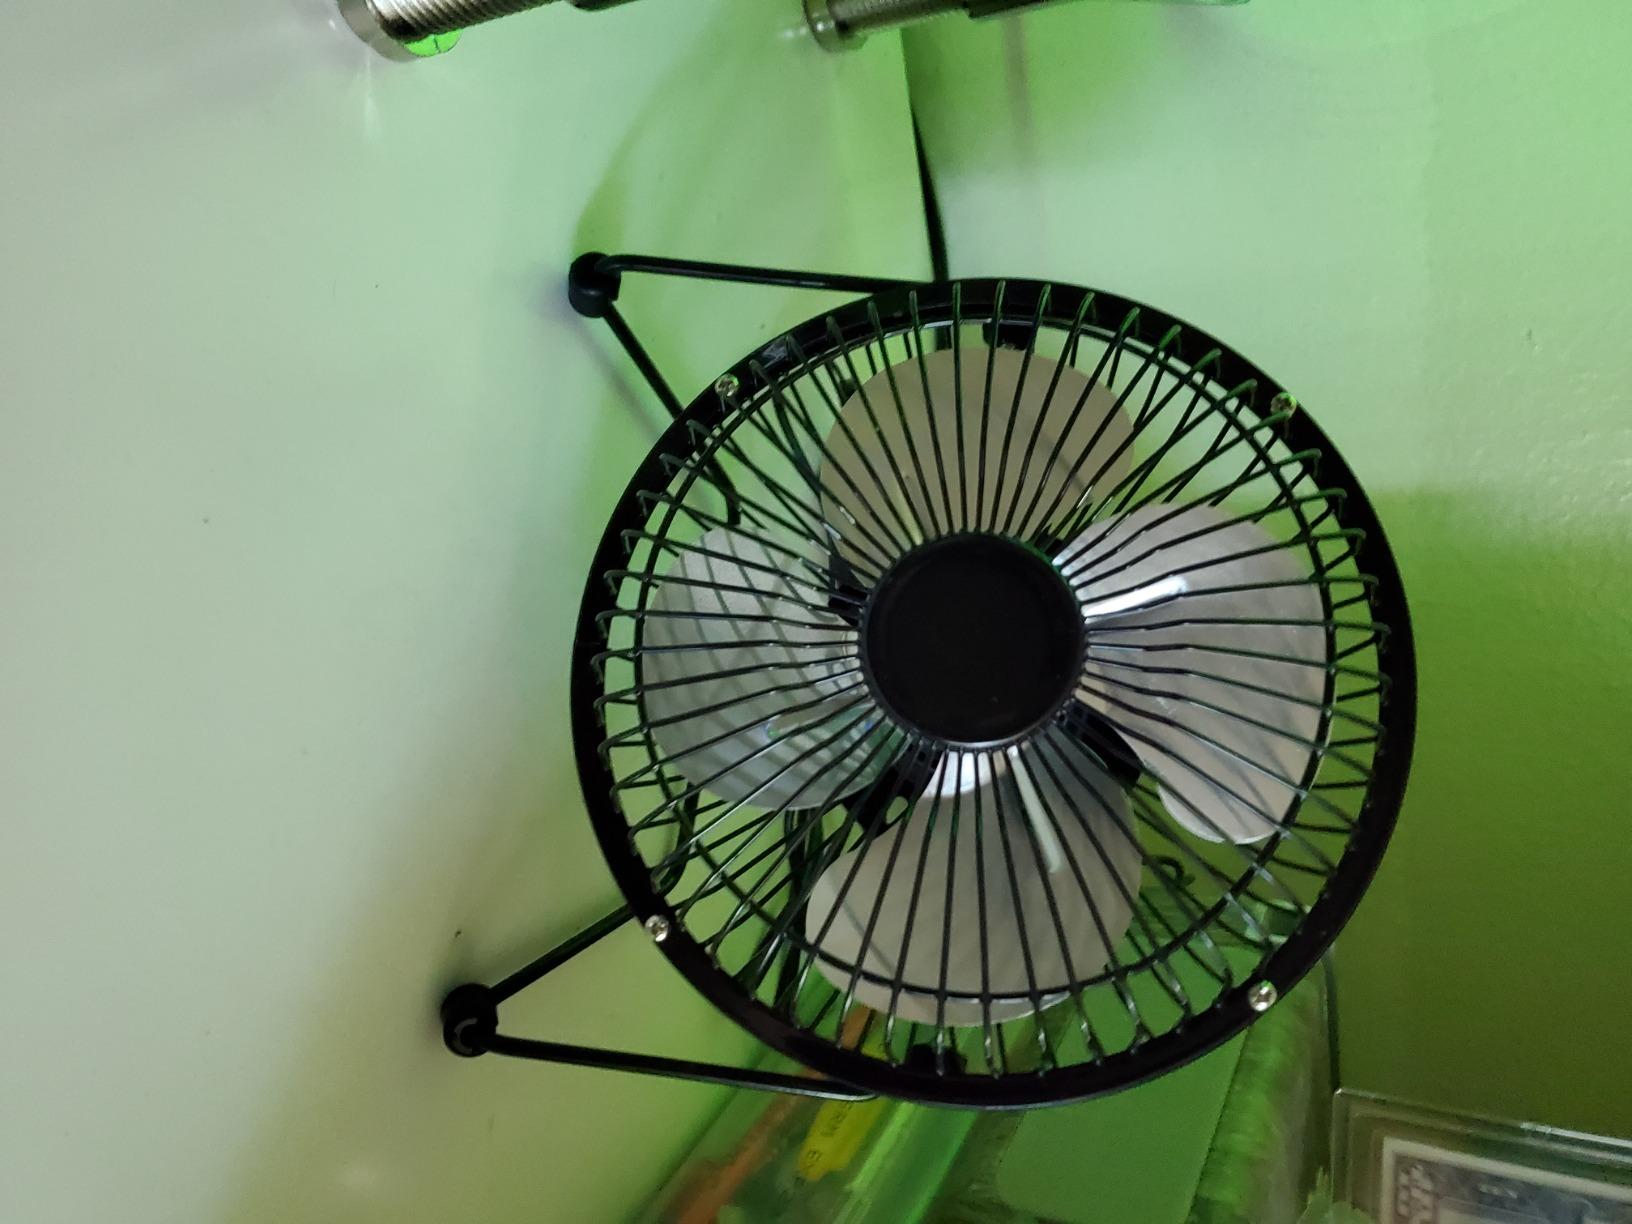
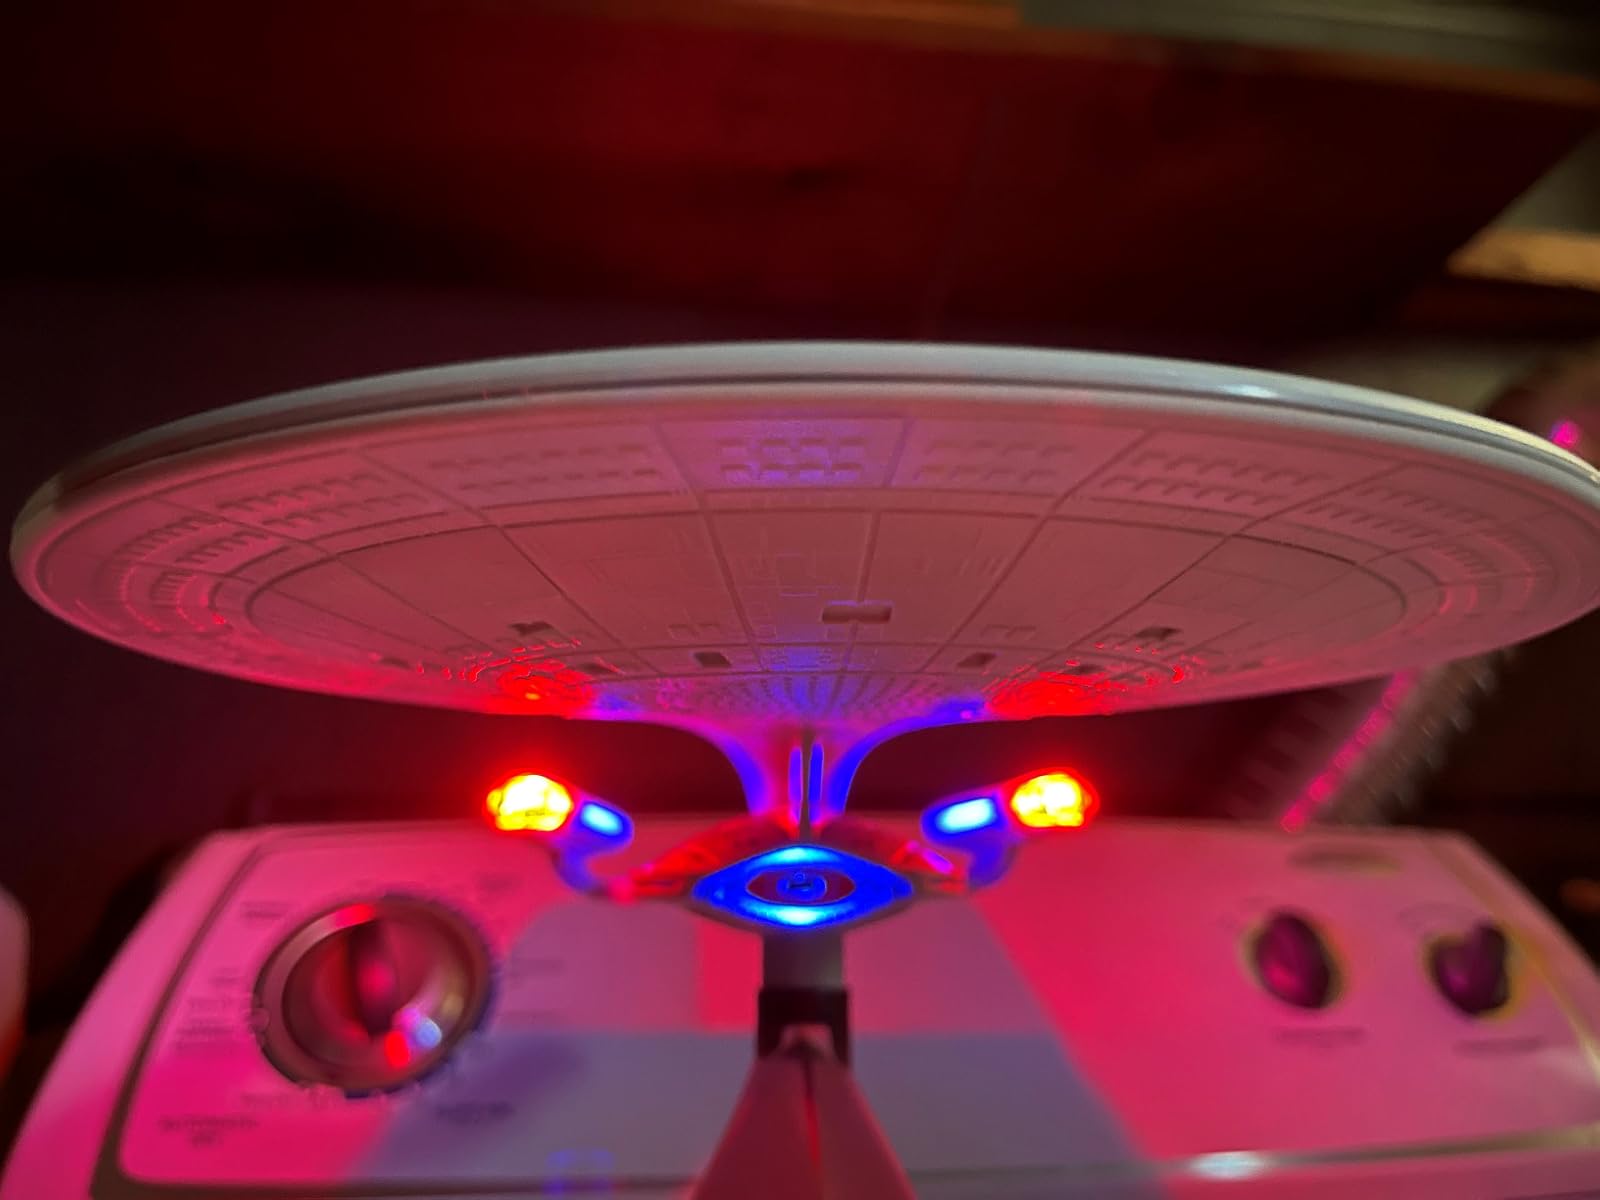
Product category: fan
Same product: no